Lamb (electronic band)

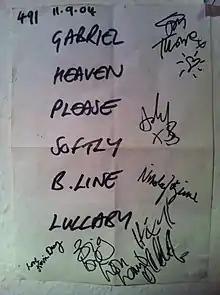
Signed set list for one of Lamb's final performances in September 2004, a secret show at the 491 Gallery in London.

On the basis of three songs, Barlow and Rhodes signed a six-album deal with Mercury Records in 1995. They released their first album, the self-titled "Lamb" in September 1996, and followed this up with another three albums and a cache of singles over the next eight years, culminating in the release of a greatest hits album, "", in June 2004. While they seemed destined for stardom, it seemed to evade them and during the early 2000s they lost momentum and played live only sporadically. Still, a 2004 tour produced memorable shows. Lamb performed what was billed as their final live appearance at the Paradiso in Amsterdam in September 2004 and after their 2003 album "Between Darkness and Wonder" both went solo. Rhodes left the music world briefly for a commune, and in 2006 released her first solo album.